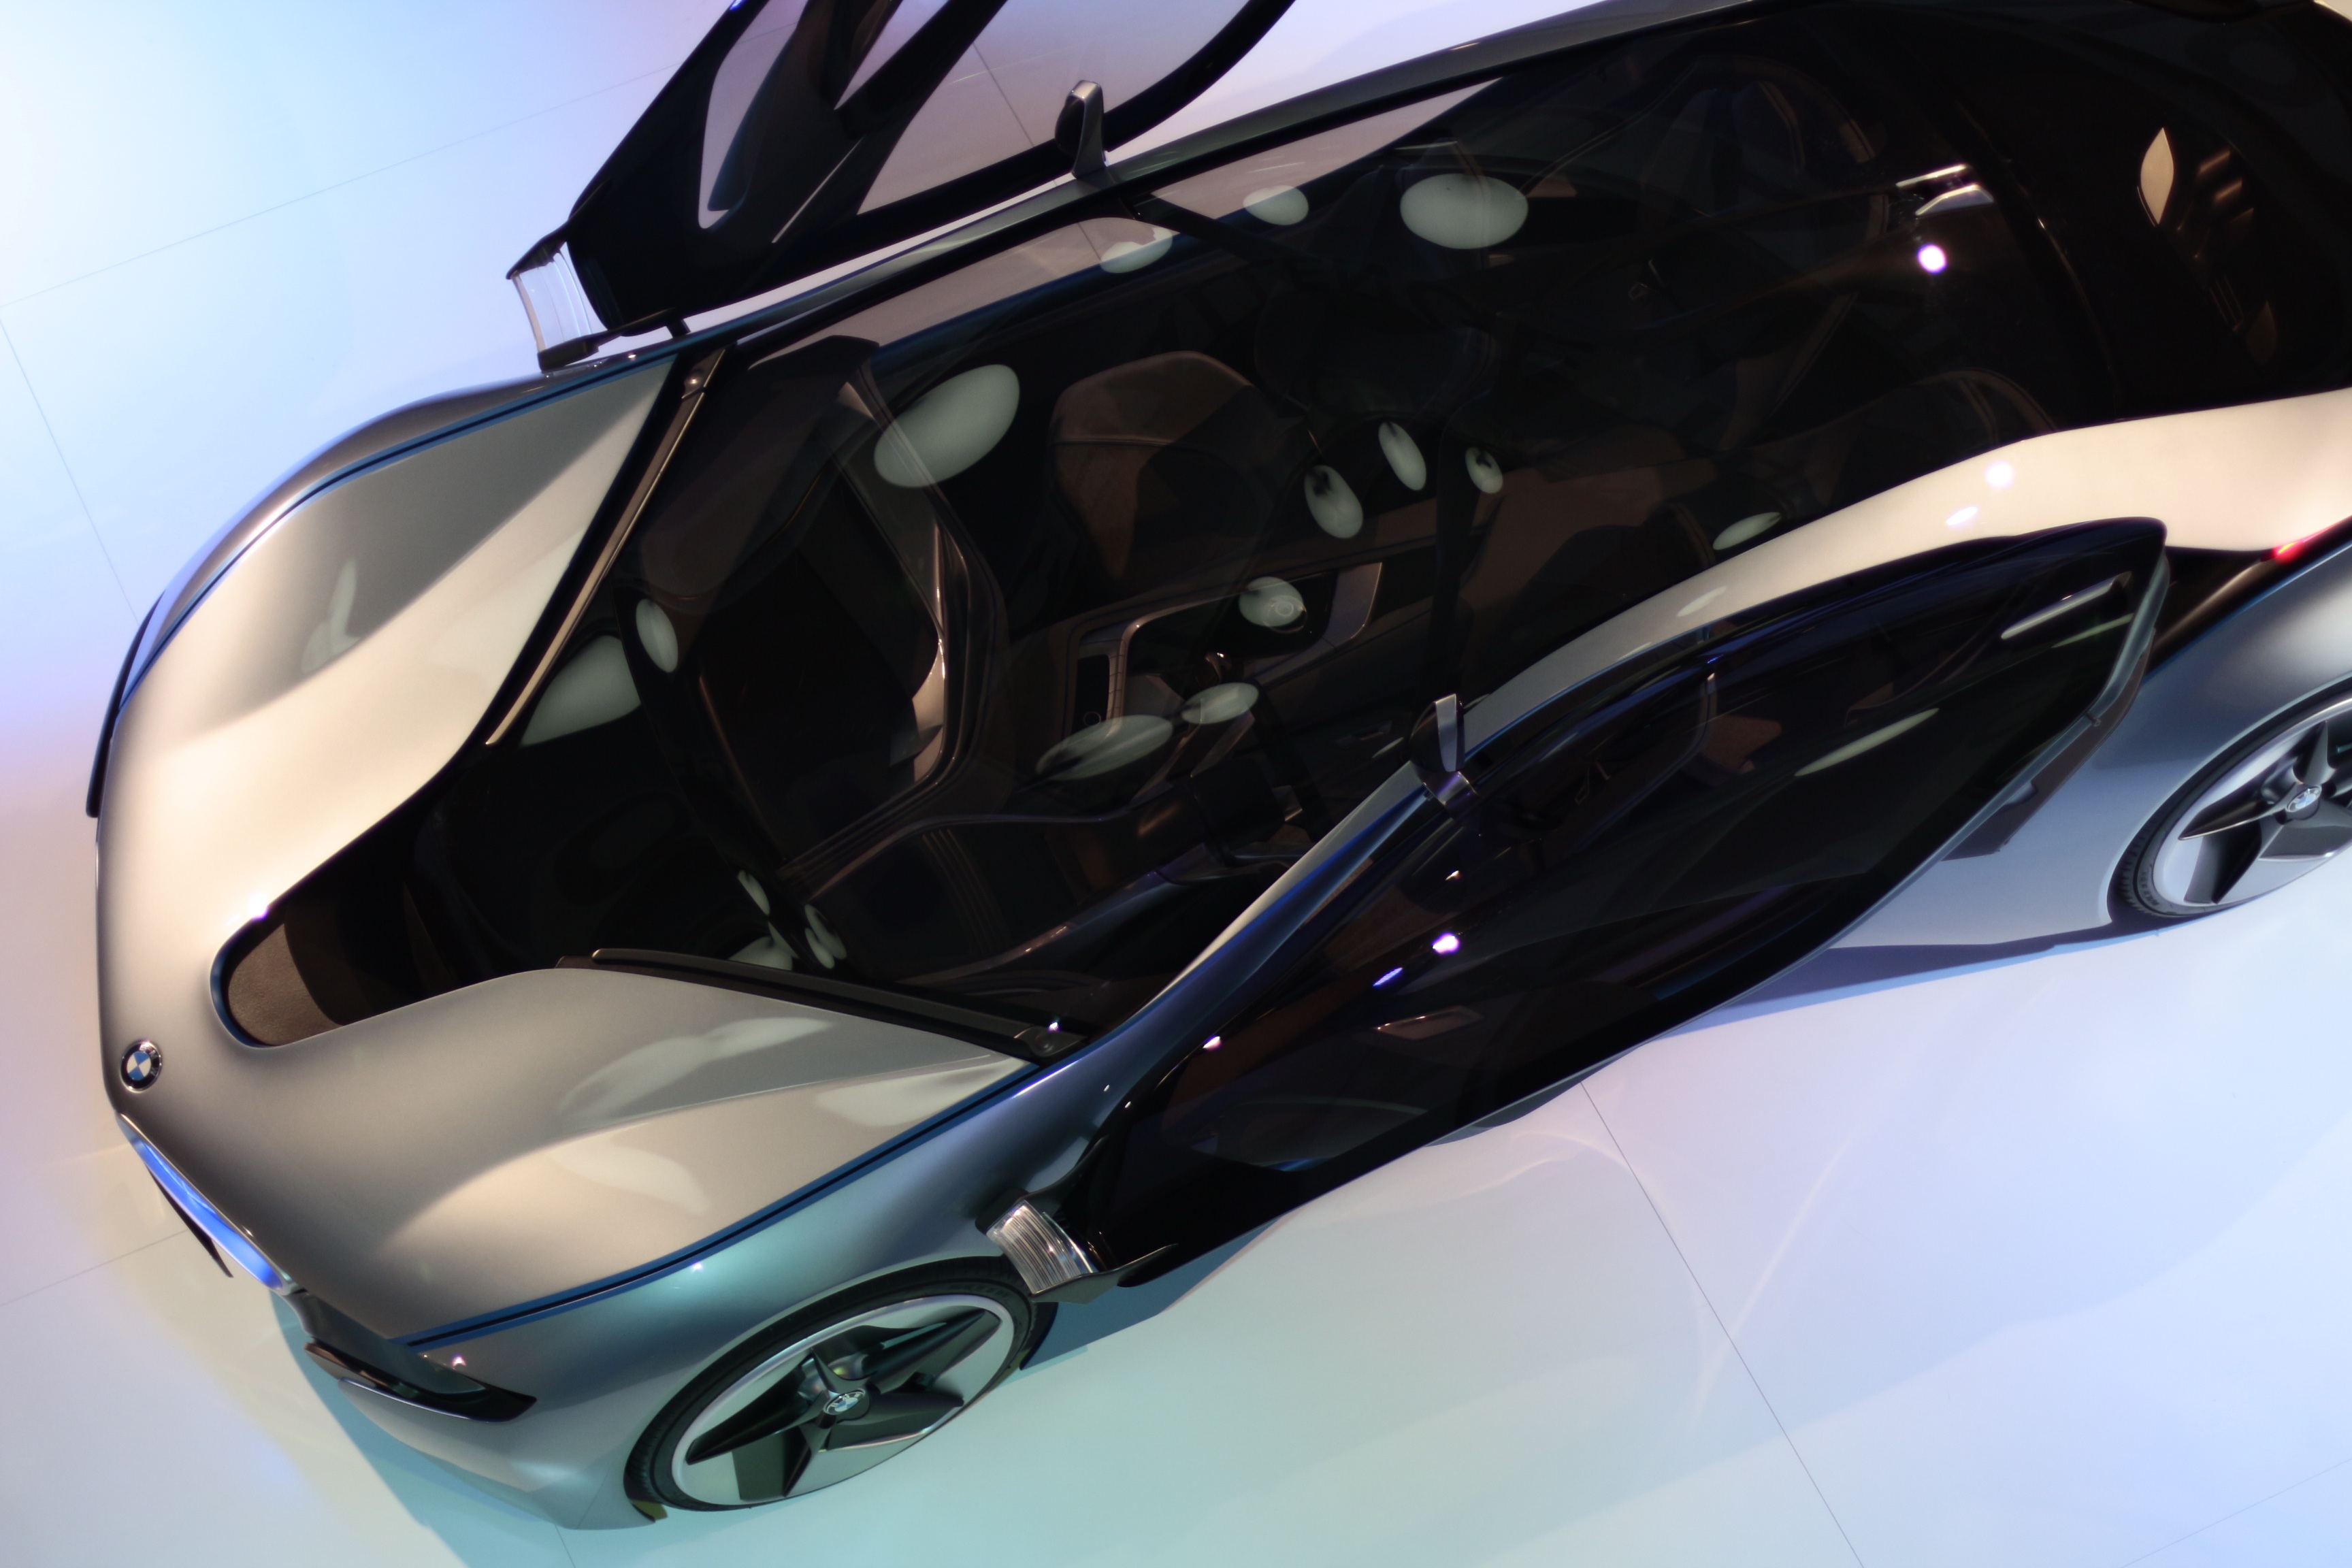
sport, car, wheel, transportation, model, vehicle, drive, auto, speed, sports car, supercar, motor, germany, concept, bmw, fast, showroom, model car, auto show, concept car, bmw welt, land vehicle, automobile make, automotive design, luxury vehicle, executive car